Marie von Stedingk

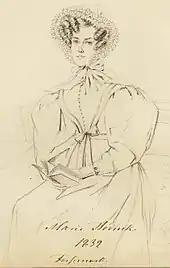
Maria Fredrica von Stedingk. Drawing by Maria Röhl (1832).

Maria "Marie" Frederica von Stedingk (31 October 1799 – 15 June 1868) was a Swedish composer and courtier.